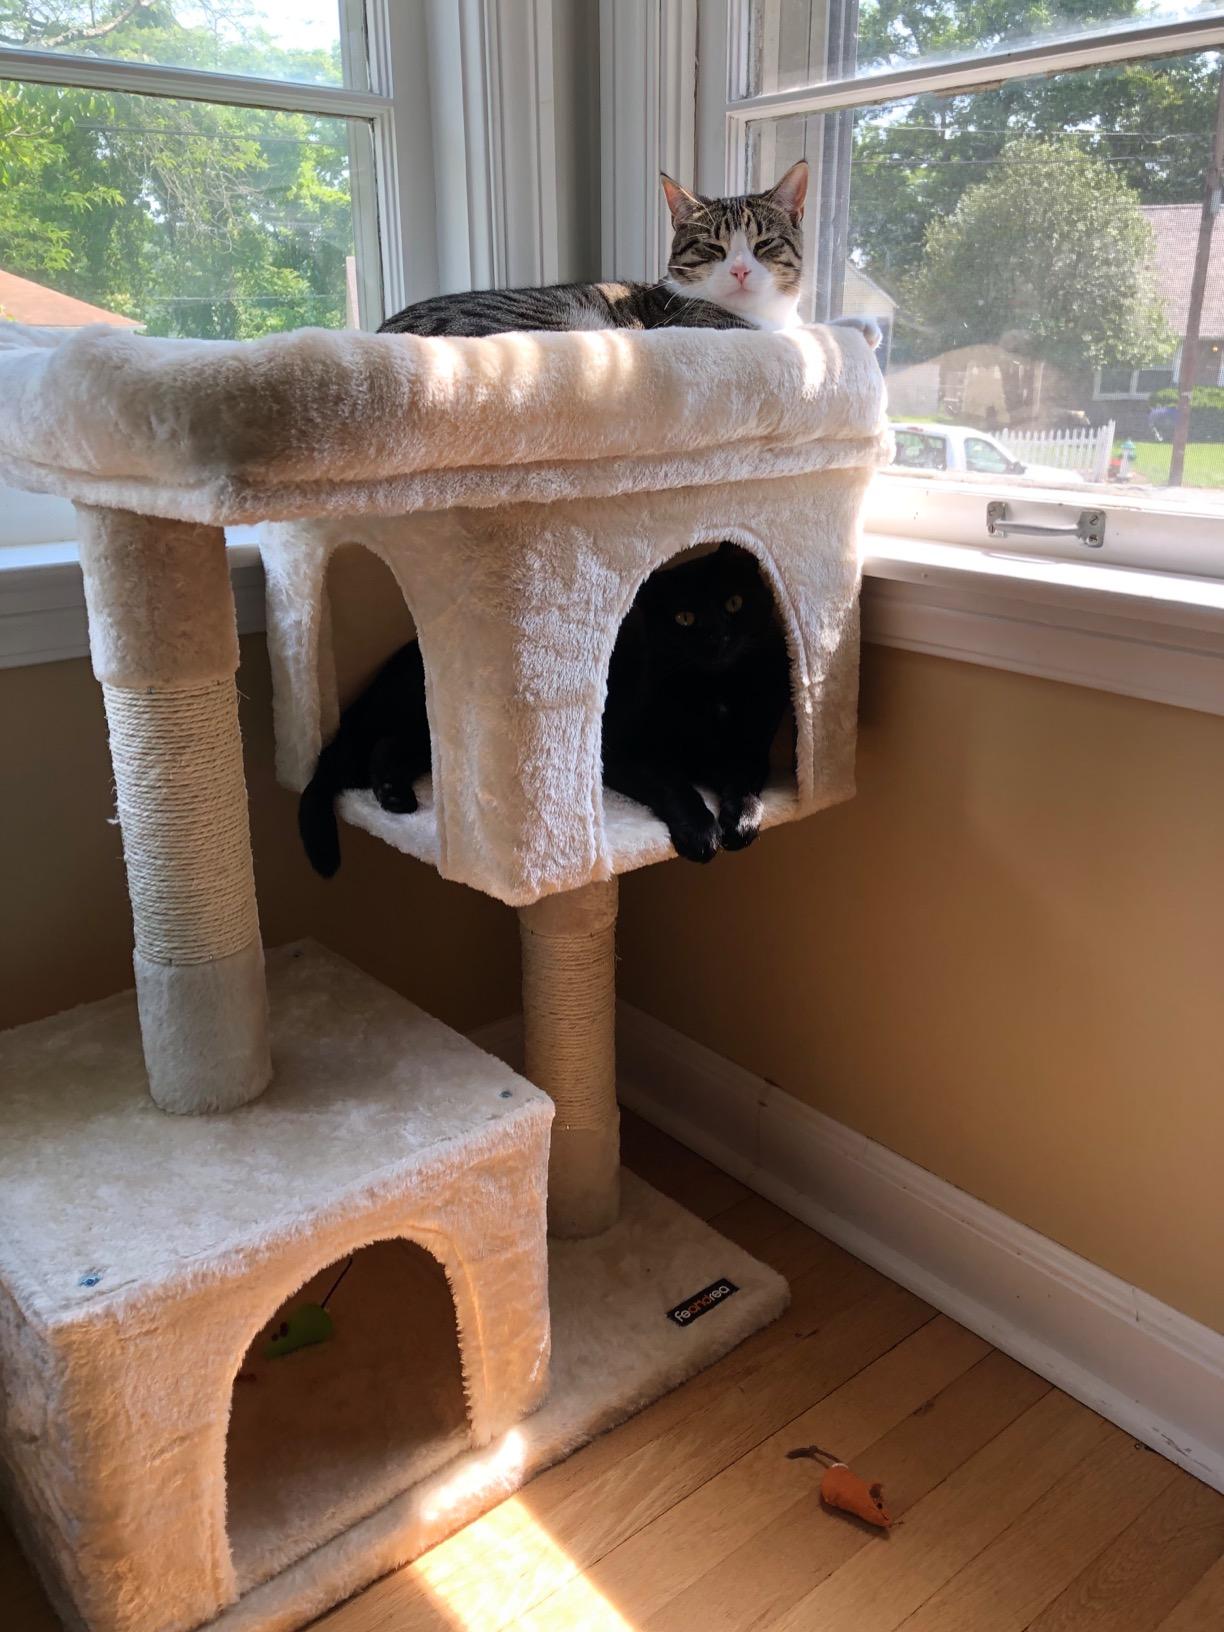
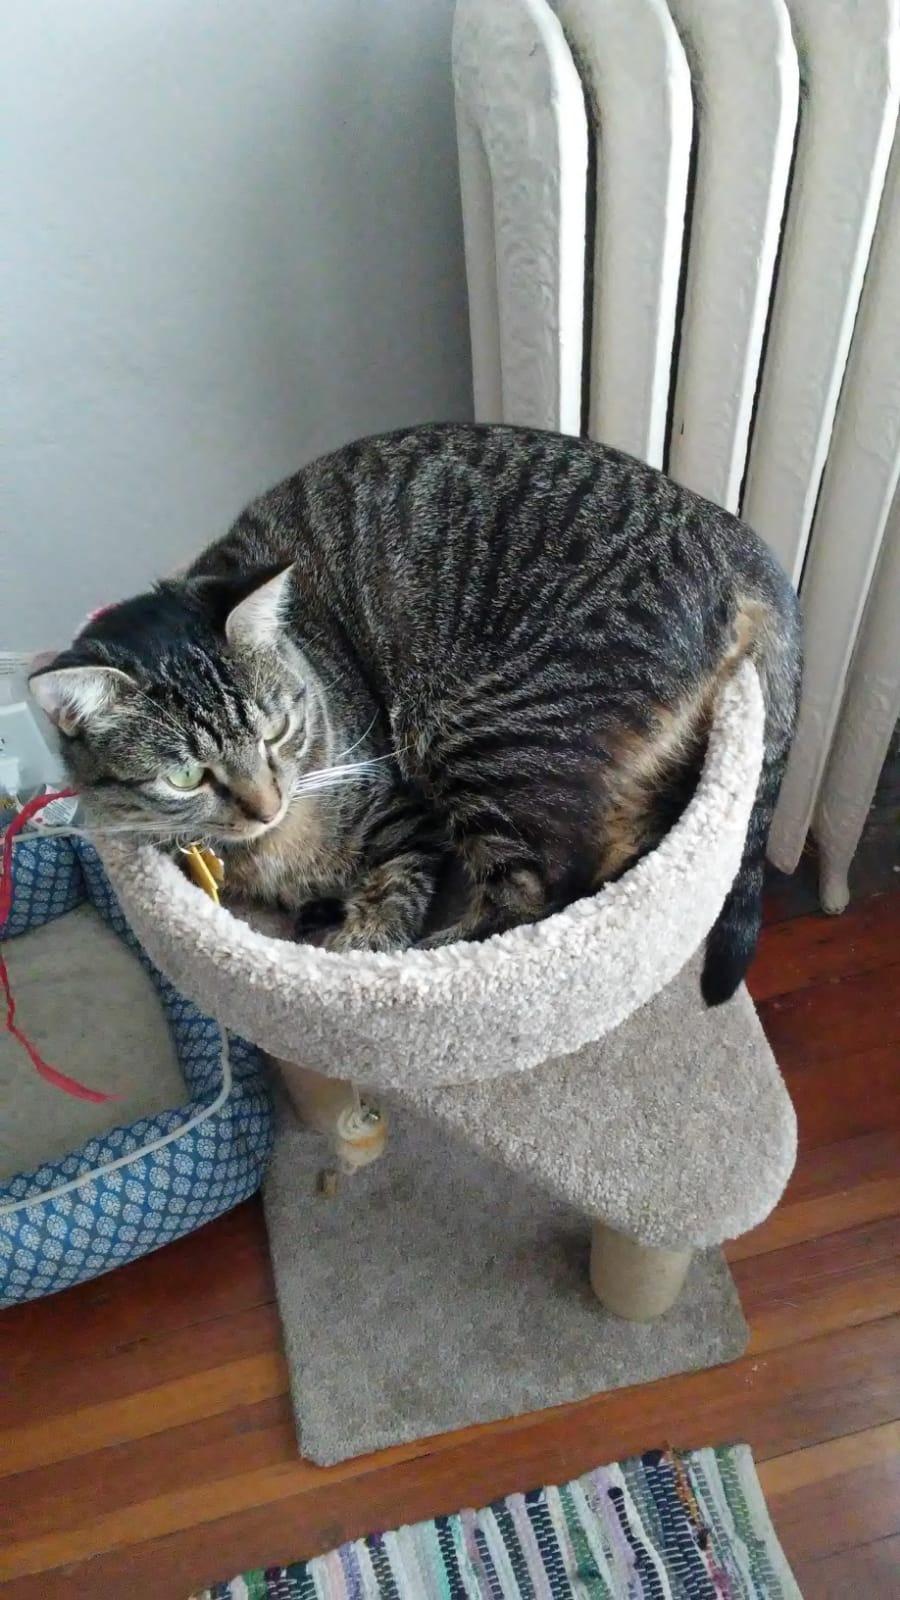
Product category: items_cat tree
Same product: no